Vickers Valentia

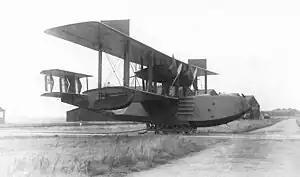
Valentia (N126) at the Marine and Armament Experimental Establishment, Isle of Grain, April 1923.

The Vickers Valentia was a 1920s British flying boat designed during the First World War.